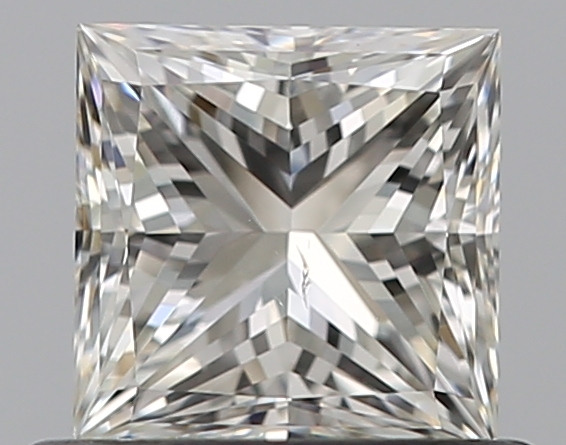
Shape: princess
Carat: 0.7
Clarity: SI1
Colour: I
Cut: VG
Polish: EX
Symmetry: VG
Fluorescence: N
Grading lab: GIA
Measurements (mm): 4.81 x 4.79 x 3.61